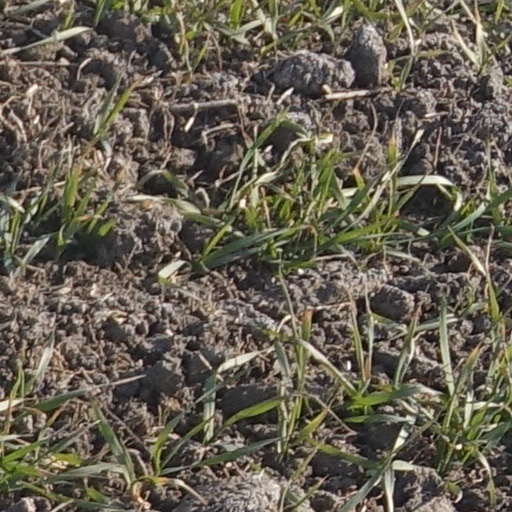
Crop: wheat